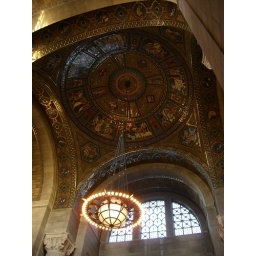
cute lamp in the capitol